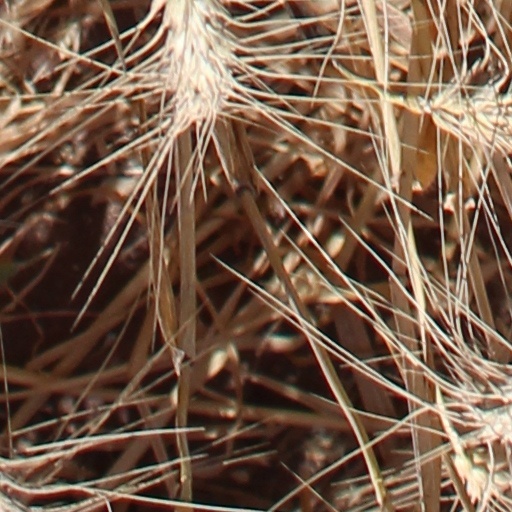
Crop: wheat